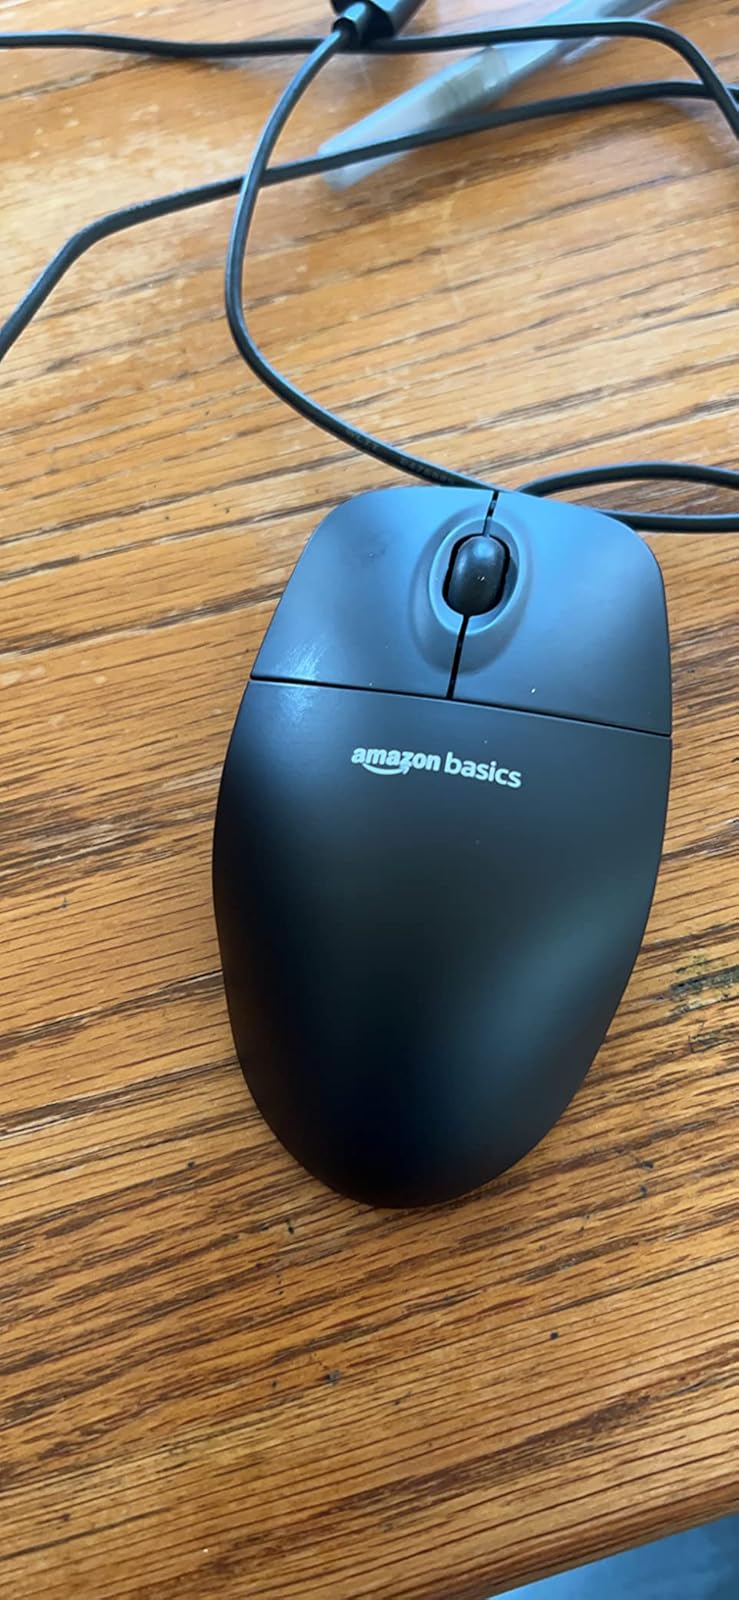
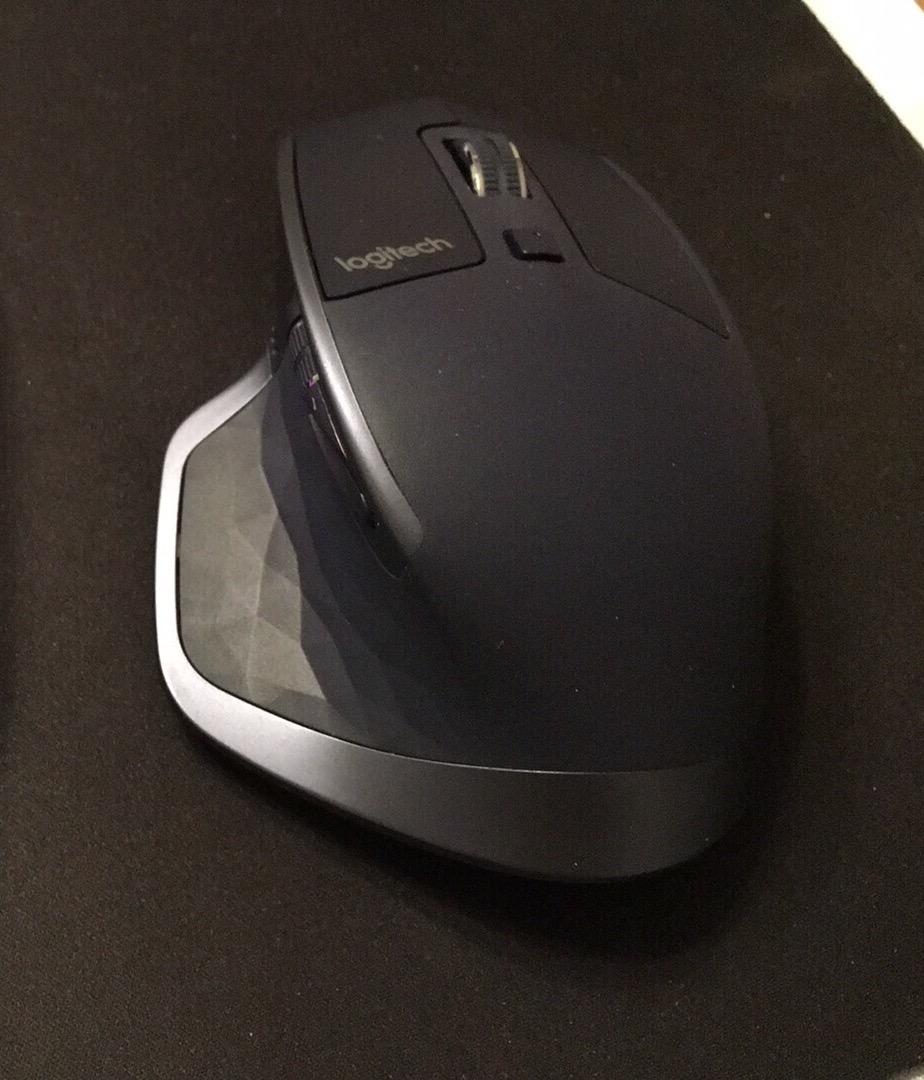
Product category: mouse
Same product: no